Eyam Hall

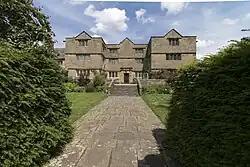
Eyam Hall in 2017

Eyam Hall is a country house within the civil parish of Eyam, Derbyshire, located to the west of St Lawrence's Church, Eyam. It is recorded in the National Heritage List for England as a Grade II* listed building.